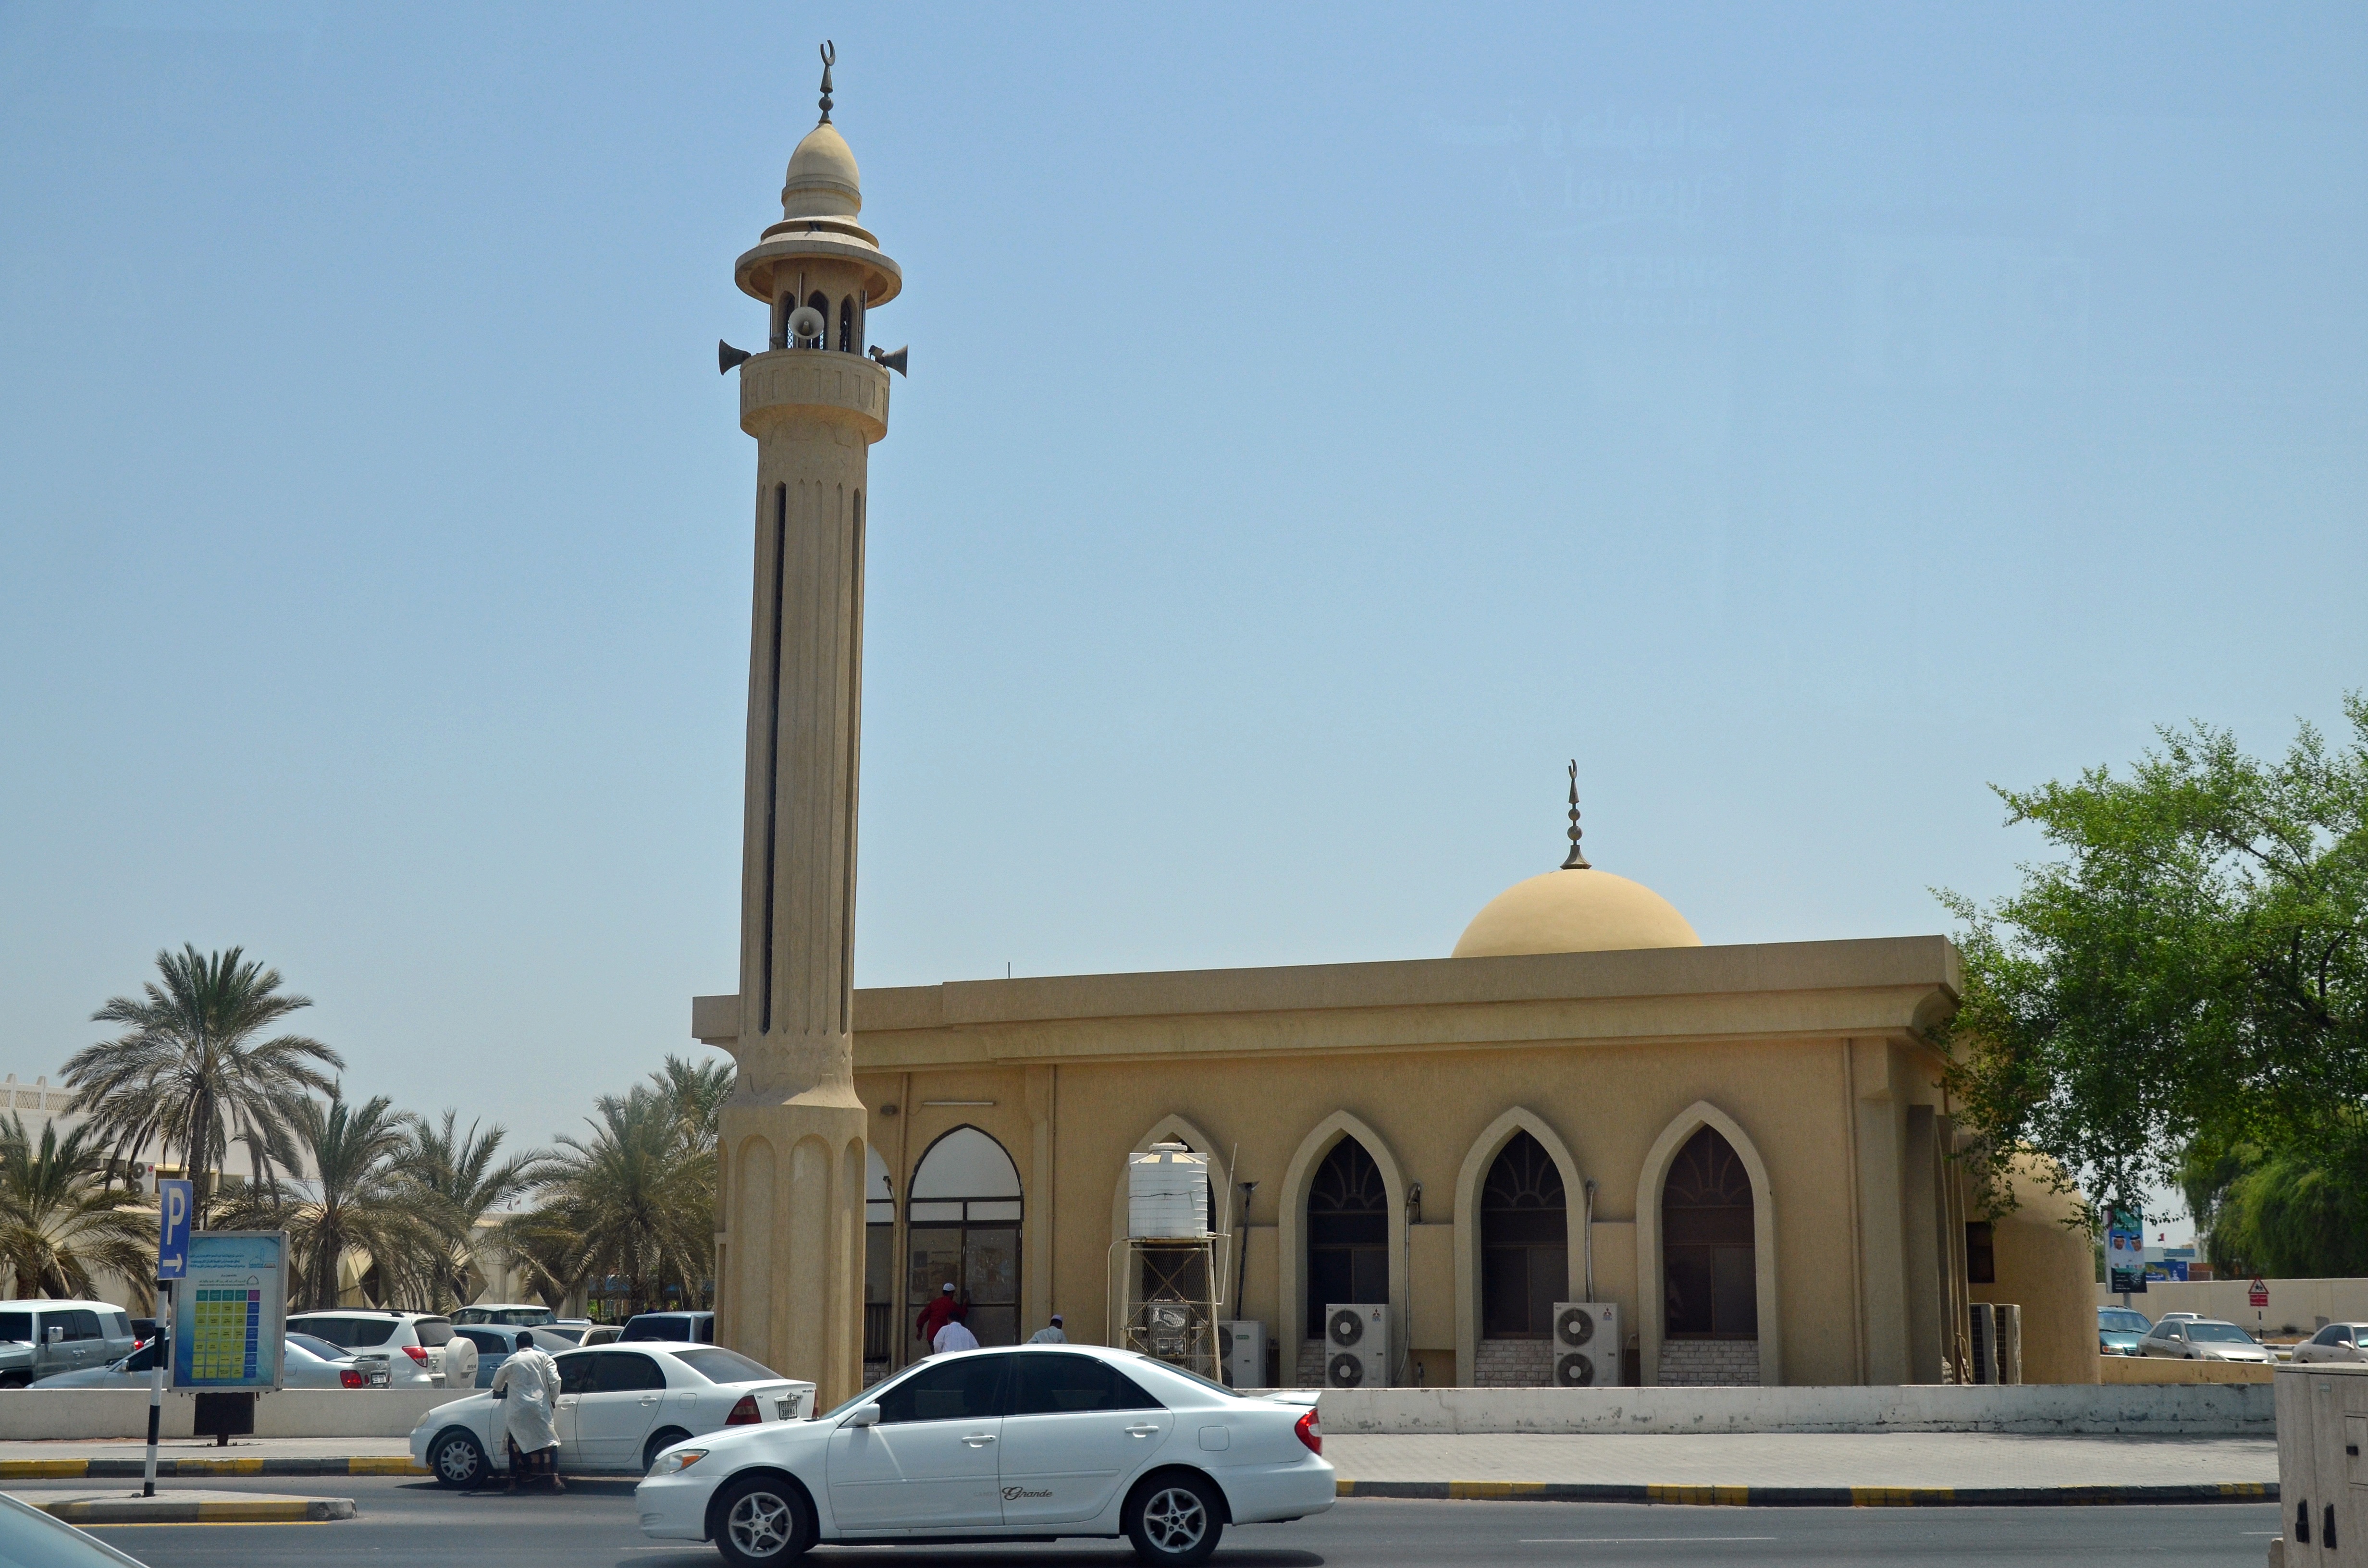
building, city, monument, tower, plaza, dubai, landmark, place of worship, mosque, u a e